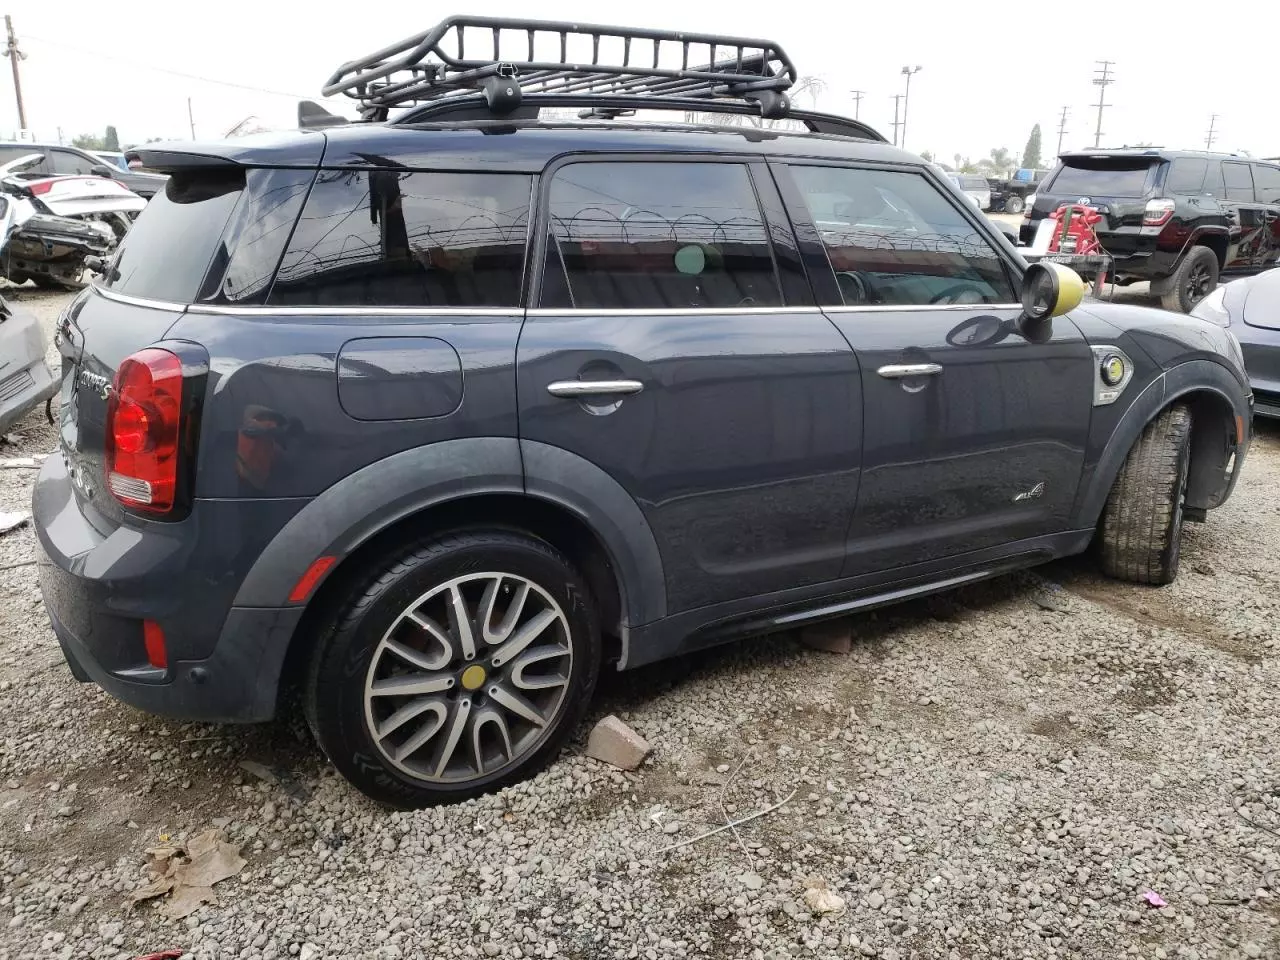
Aucun dommage détecté.
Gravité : aucun